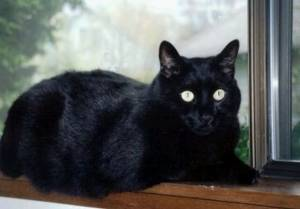
Breed: bombay